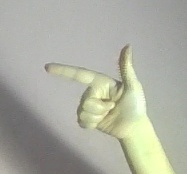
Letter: yaa